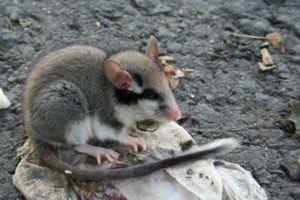
Le parc naturel régional « Périgord-Limousin », à la périphérie Nord-Ouest du Massif central, a été créé le 9 mars 1998.